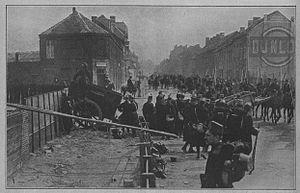
Lanciers belges traversant Louvain qui est alors vidée de ses habitants.
Cet article retrace l'histoire de Louvain en complément de l'article principal sur la ville de Louvain.